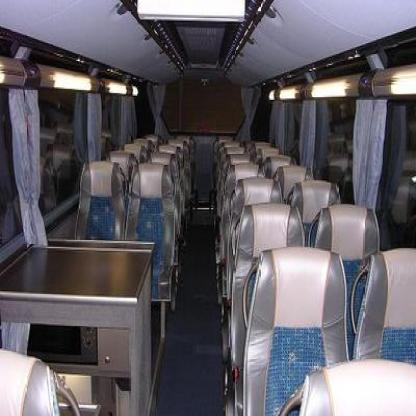
Scene: Indoor